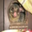
Label: possum